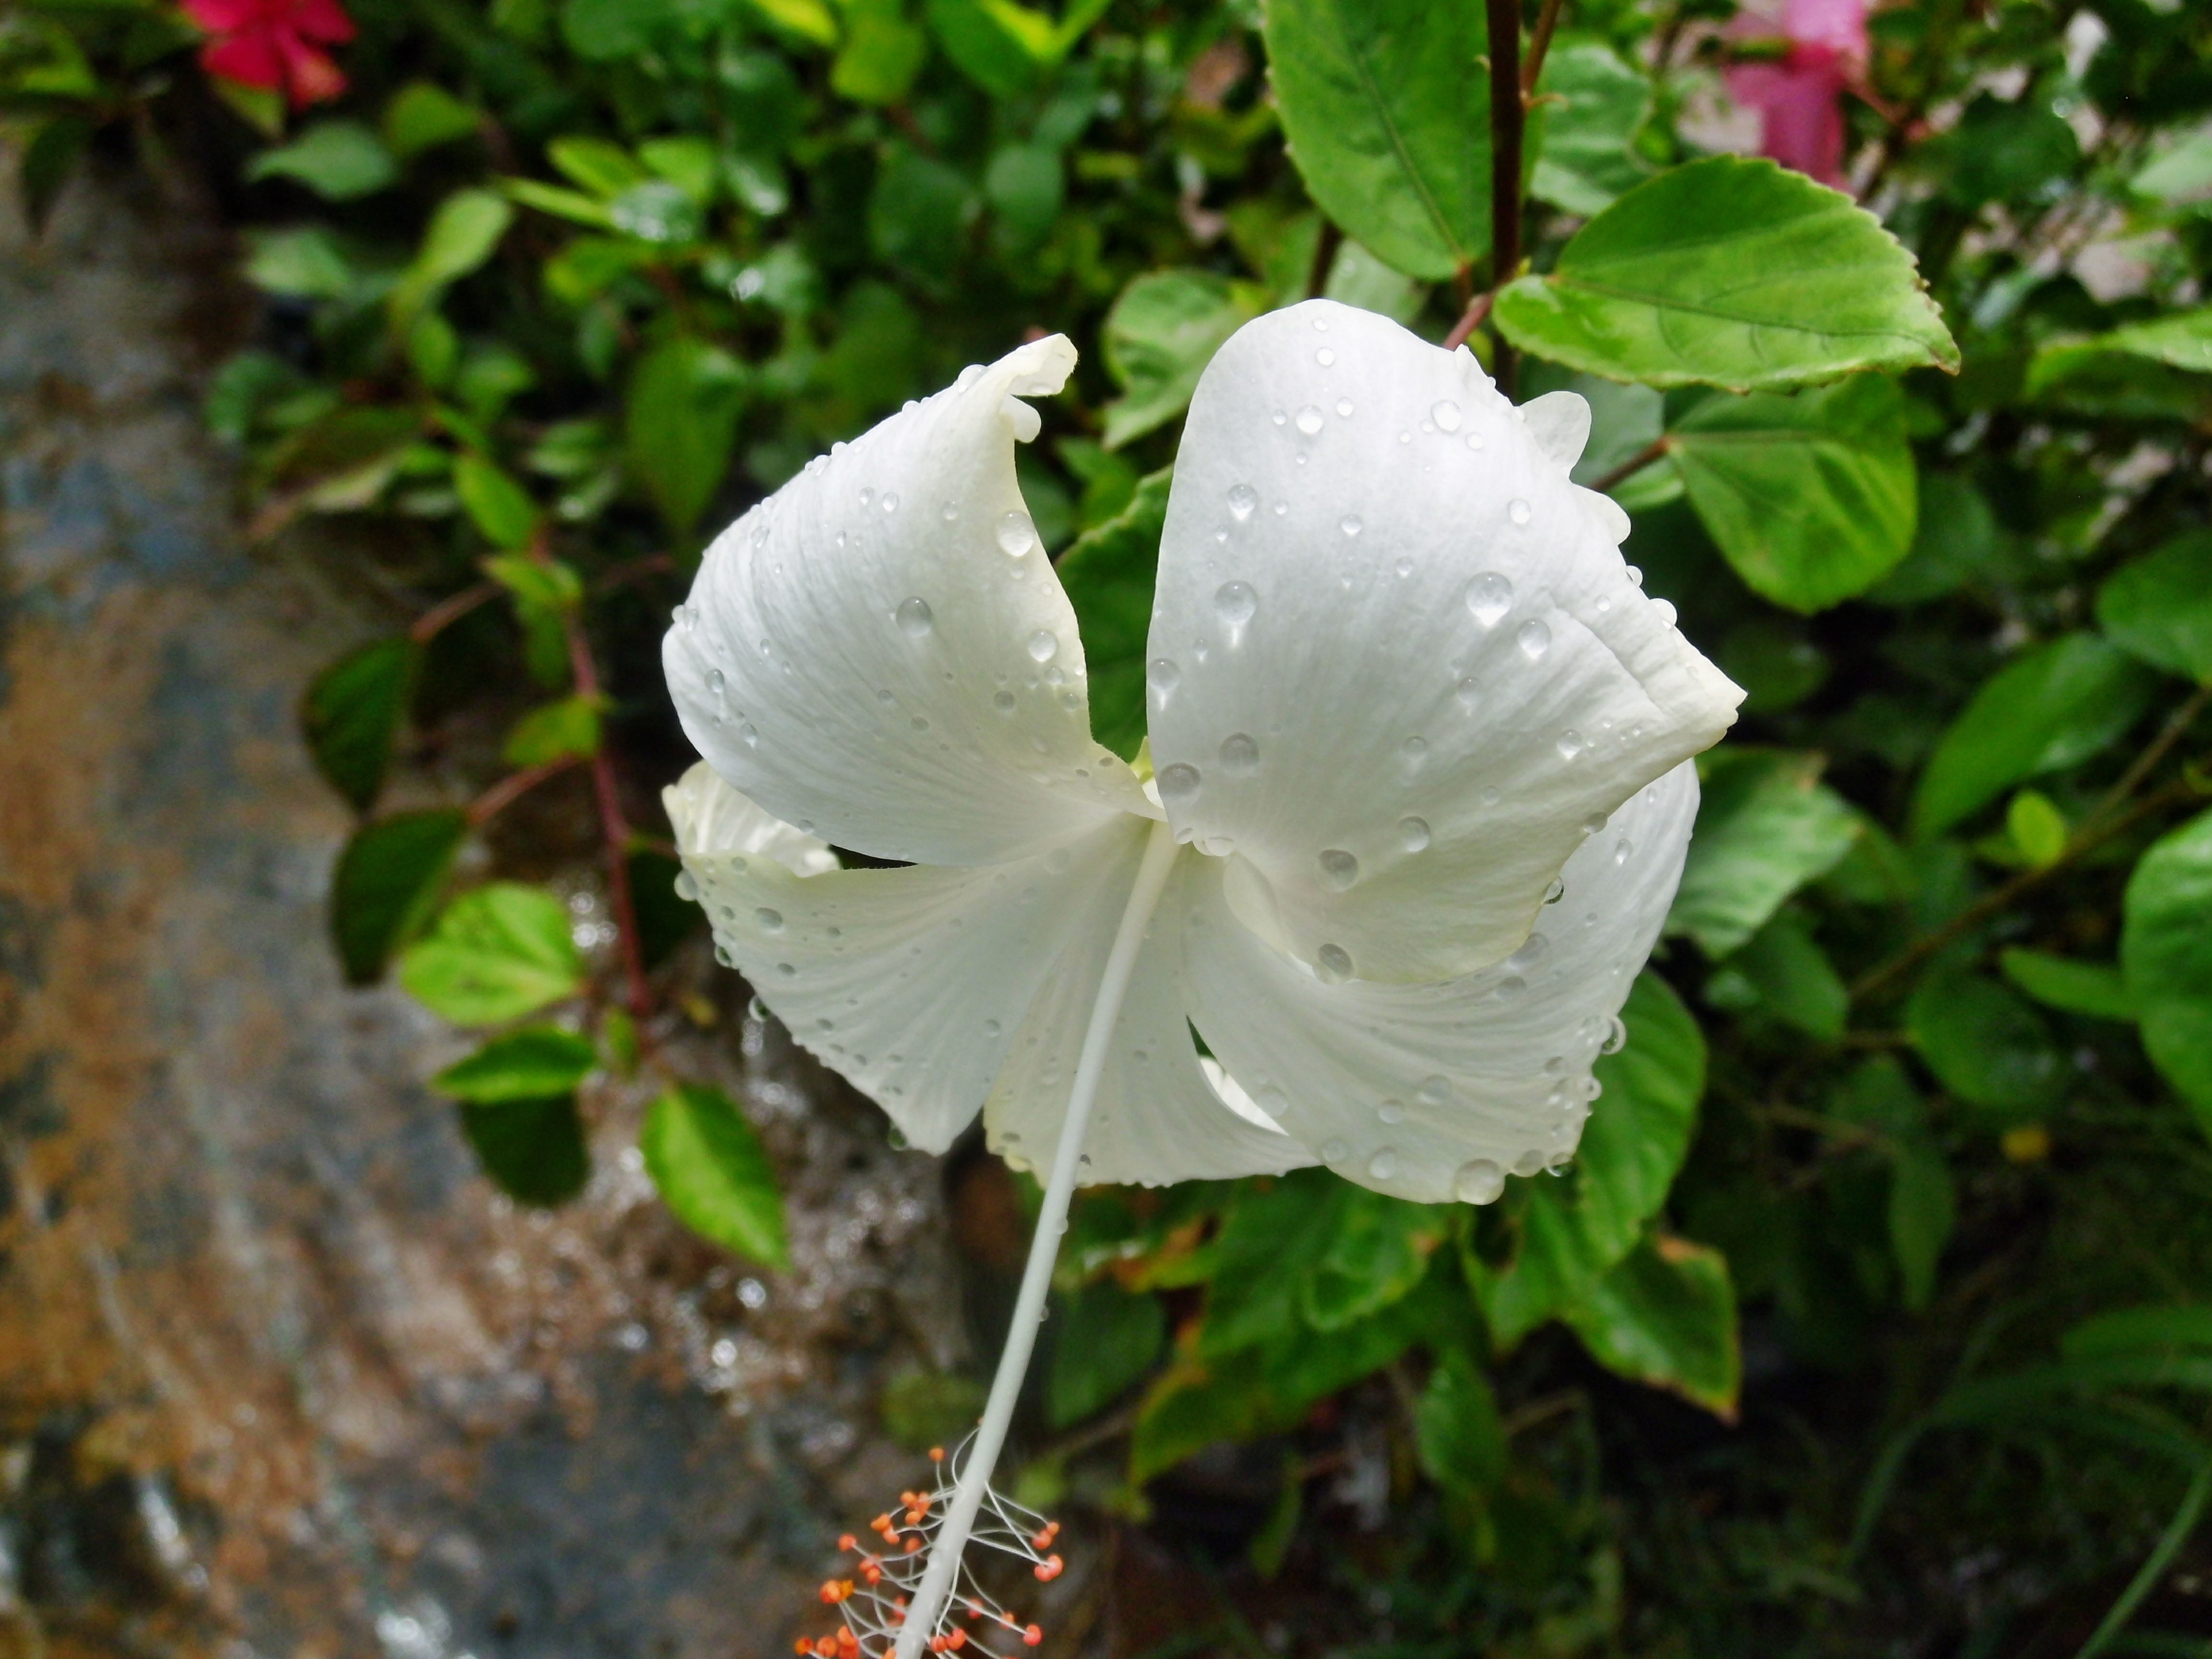
water, nature, blossom, plant, white, leaf, flower, petal, floral, green, color, botany, garden, flora, wildflower, shrub, rosa, beauty, drops, beautiful, hibiscus, macro photography, flowering plant, land plant